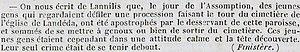
Extrait du journal Le Courrier du 28 août 1832.
Landéda [lɑ̃deda] est une commune du département du Finistère, dans la région Bretagne, en France.